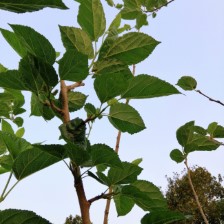
Variety: BlackAustralia